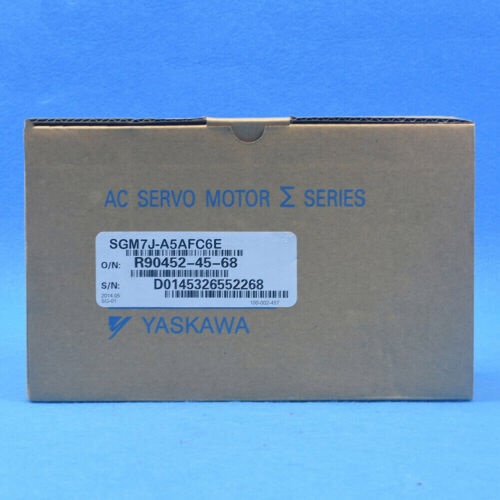
1PC New Yaskawa SGM7J-A5AFC6E Servo Motor Expedited Shipping SGM7JA5AFC6E
1PC New Yaskawa SGM7J-A5AFC6E Servo Motor Expedited Shipping SGM7JA5AFC6E 1PC New Yaskawa SGM7J-A5AFC6E Servo Motor Expedited Shipping SGM7JA5AFC6E 1PC New Yaskawa SGM7J-A5AFC6E Servo Motor Expedited Shipping SGM7JA5AFC6E Payment Delivery details Terms of sales About us Contact us Payment We accept payment through Payoneer or PayPal. Delivery details We send to USA, 7-20 working days. UK / Auatralia / Canada, 12-35 working days. Europe, 12-35 working days.Other Countries, 20-45 working days. We can also provide express post by DHL/UPS/FedEx (4-8 days) . The cost is higher than standard postage Terms of sales All the products we are selling include factory warranty, don't cover items that have been abused, burned and damaged in any form. We are professional ebay sellers, and mainly selling Business & Industrial items. About us Tax: Buyers are responsible for all Customs fees, import taxes, VAT, and other fees applied by their respective countries. We are increasingly expanding international markets based on quality products. Contact us Please contact us use ebay message, We will respond any question within 24-hour normally. Please allow longer time for weekend Brand YASKAWA Model SGM7J-A5AFC6E MPN Does Not Apply Country/Region of Manufacture Japan
Brand: PLC store
Category: Business & Industrial > Automation Control Components > Programmable Logic Controllers > Motor Controllers